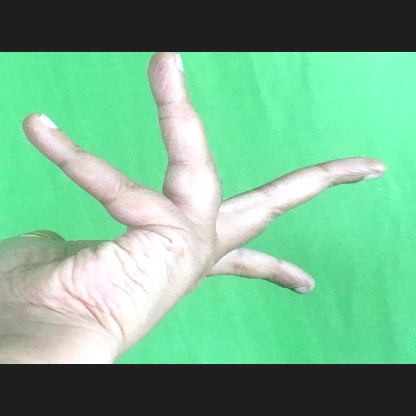
Mudra: Alapadmam